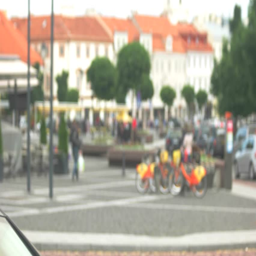
blurred view of city street .